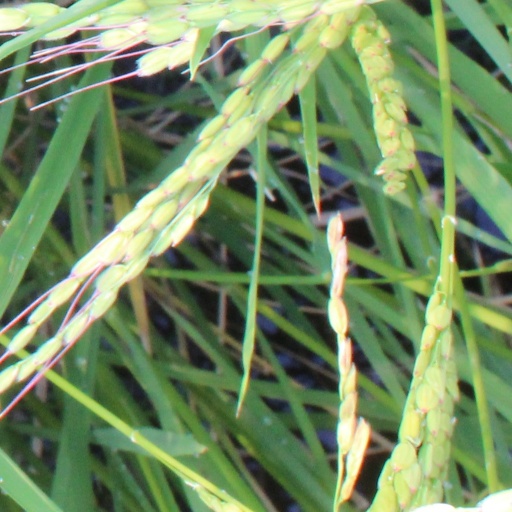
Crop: rice